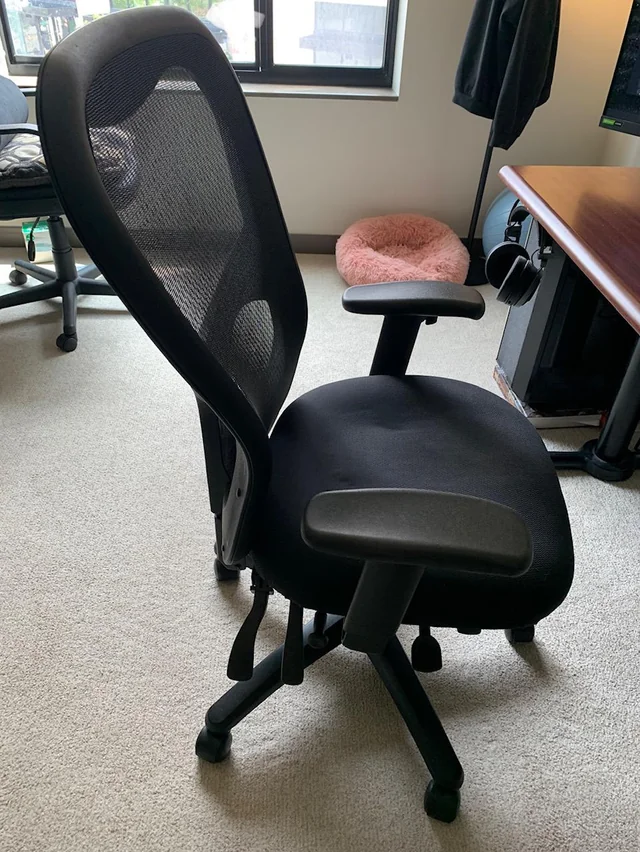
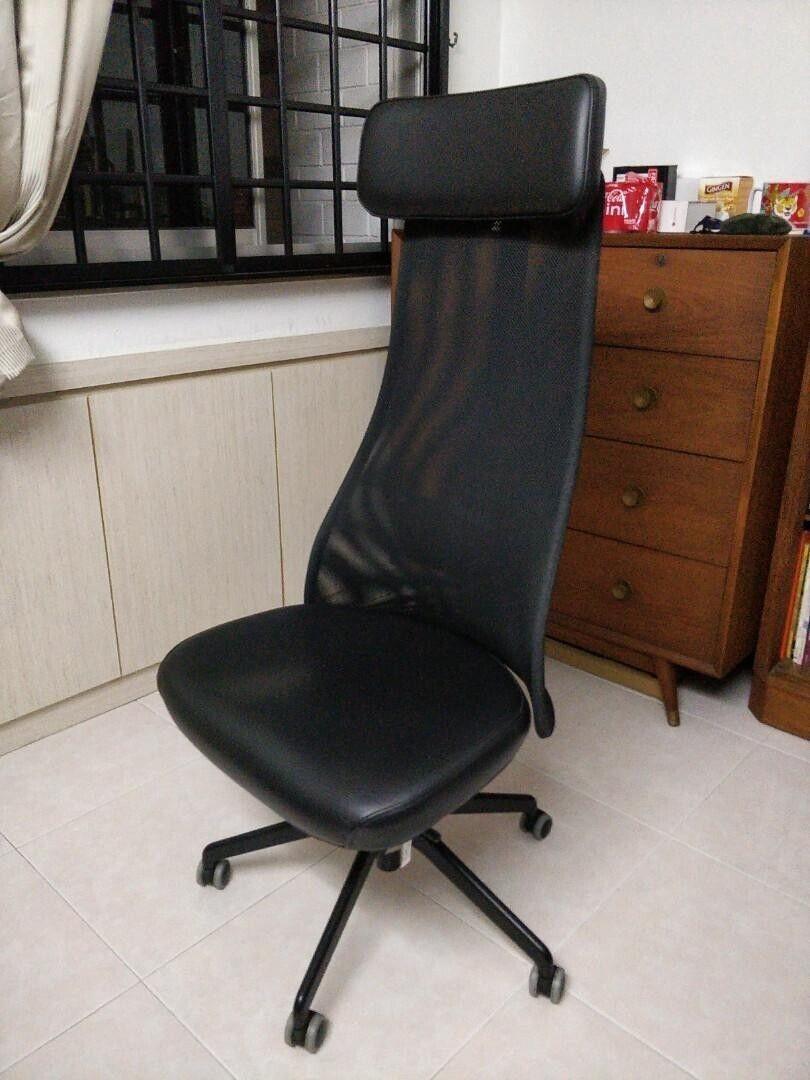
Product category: items_chair
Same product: no